Kash Patel

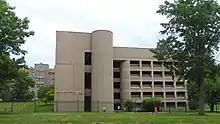
The Pace University School of Law, where Patel received his law degree (pictured in 2021)

Kashyap Pramod Patel was born on February 25, 1980, in Garden City, New York. He is the son of Pramod Patel, a Ugandan of Gujarati Indian descent who was among those who faced ethnic persecution and were expelled by Ugandan dictator Idi Amin in 1972. The Patels, a member of the Gujarati Patidar caste, were originally from the village of Bhadran in the Anand district of Gujarat. Chh Gam Patidar Mandal, an organization in Bhadran, has maintained a "vanshavali", or family tree of the Patel family for 18 generations. They briefly returned to India while having applied for asylum in the United States, the UK, and Canada. They moved to Canada once their applications were accepted. Subsequently, they moved to the U.S. and Pramod started working as a chief financial officer for a global distributor of aircraft bearings. Patel's household included Pramod's eight brothers and sisters. He was raised Hindu. In his youth, Patel played ice hockey, later coaching a youth hockey league. Patel skates with the Dons, a club team in Washington, D.C.